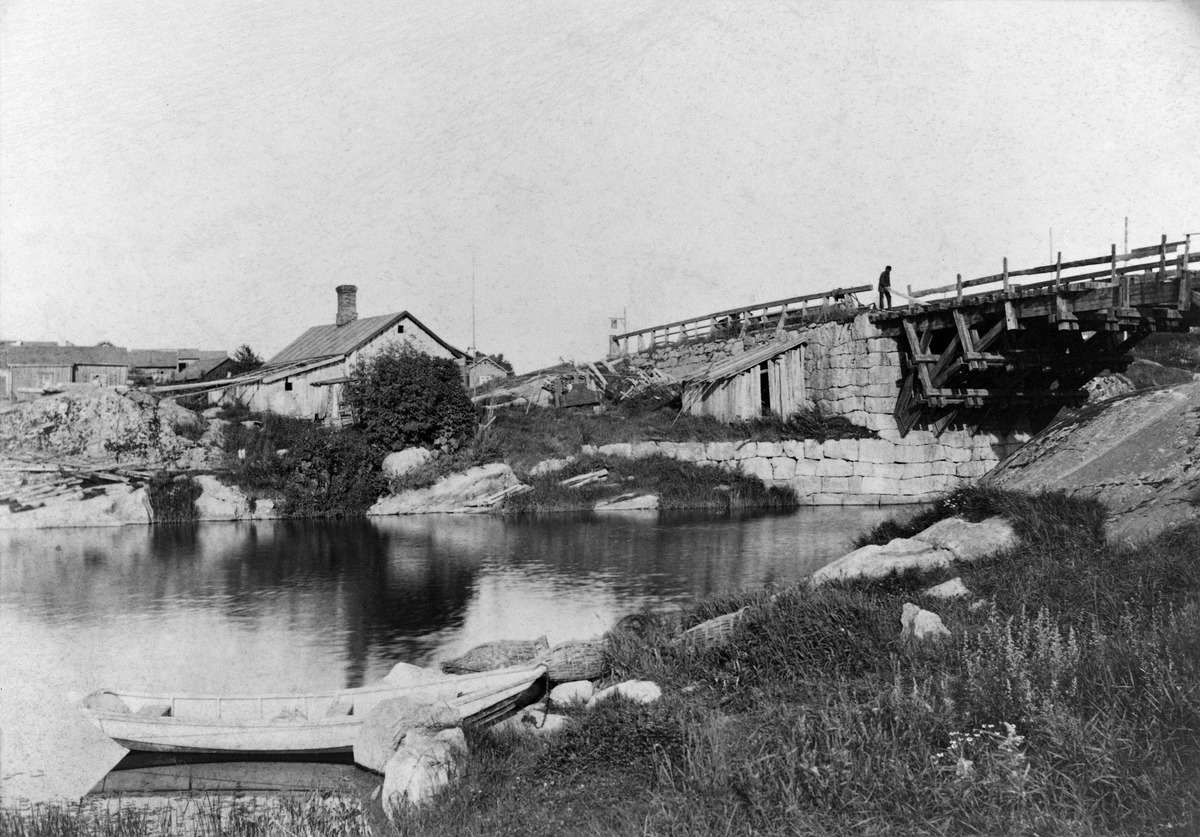
Kuninkaankartanonsaaren pohjoisosa
sisällön kuvaus: Kuninkaankartanonsaaren pohjoisosa. mustavalkoinen
Ajankohta: kuvausaika 1889
Paikka: Suomi, Uusimaa, Helsinki, Vanhakaupunki Helsinki
Aiheet: sillat, saaret